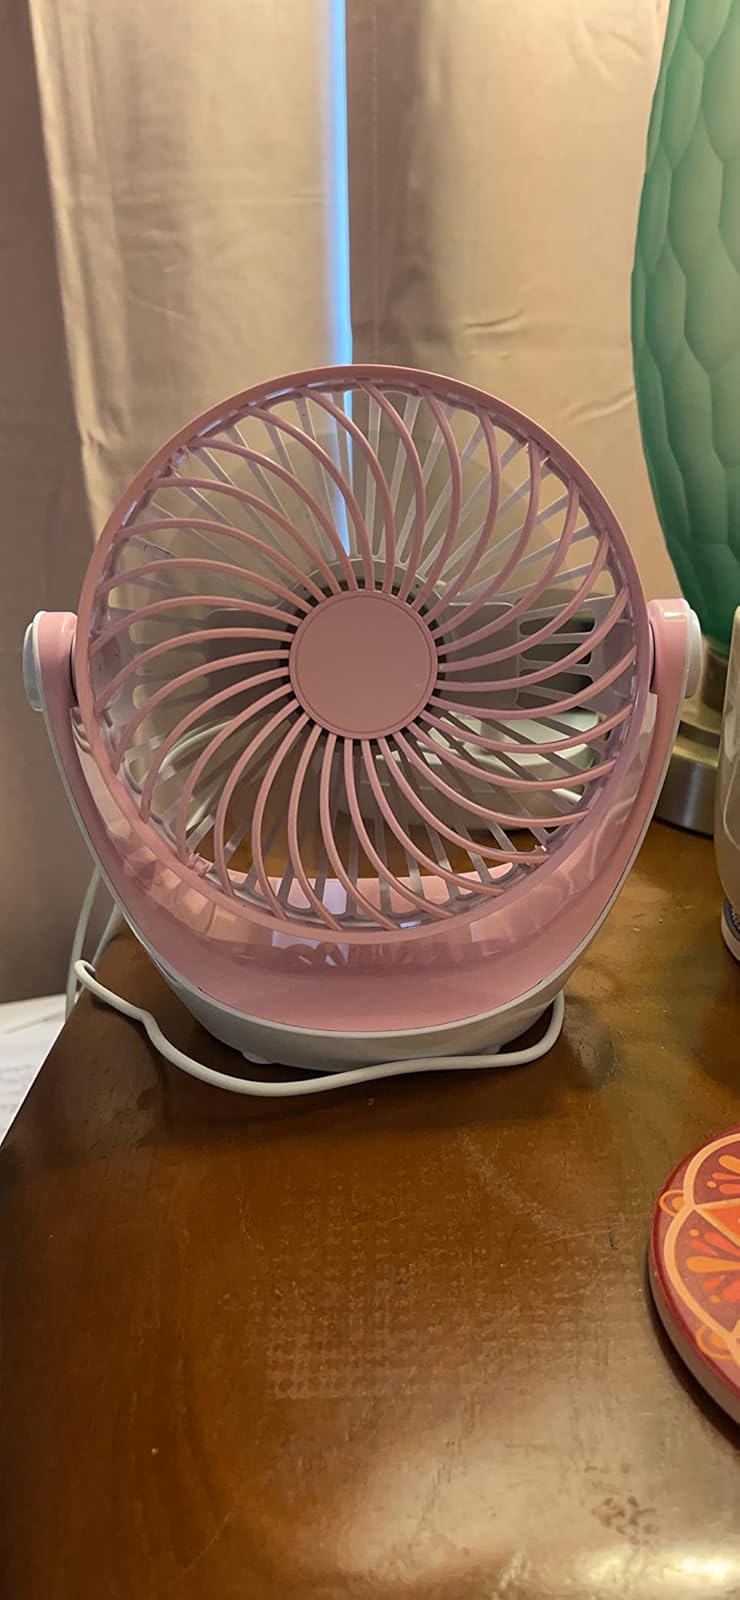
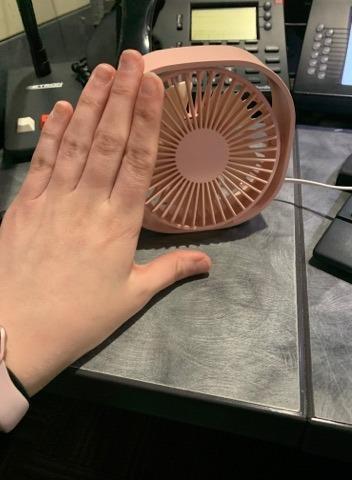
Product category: fan
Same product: no